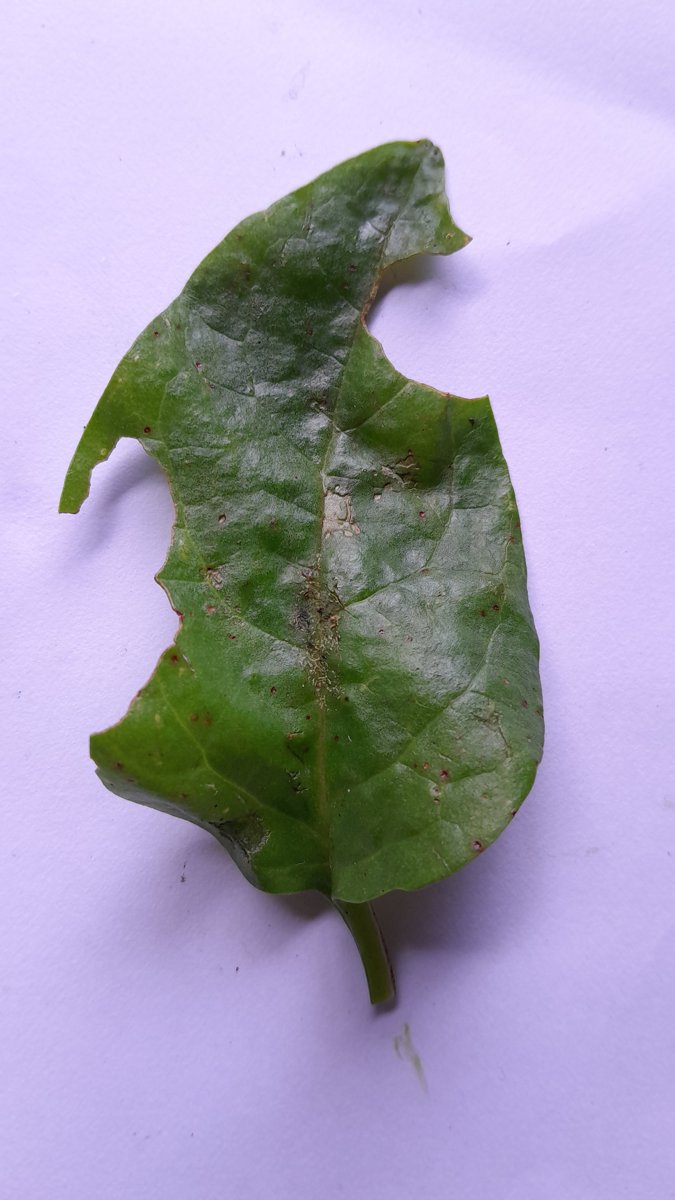
Label: Pest-Damage